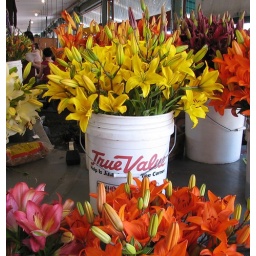
Lilies for sale at the flower market in Seattle, WA.